Uyghurs

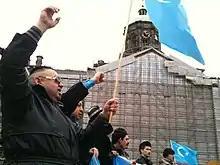
Protesters in Amsterdam with the Flag of East Turkestan

The Dzungar–Qing War lasted a decade. During the Dzungar conflict, two Aqtaghlik brothers, the so-called "Younger Khoja", also known as Khwāja-i Jahān, and his sibling, the Elder Khoja, also known as Burhān al-Dīn, after being appointed as vassals in the Tarim Basin by the Dzungars, first joined the Qing and rebelled against Dzungar rule until the final Qing victory over the Dzungars, then they rebelled against the Qing in the Revolt of the Altishahr Khojas (1757–1759), an action which prompted the invasion and conquest of the Tarim Basin by the Qing in 1759. The Uyghurs of Turfan and Hami such as Emin Khoja were allies of the Qing in this conflict, and these Uyghurs also helped the Qing rule the Altishahr Uyghurs in the Tarim Basin.